Albury

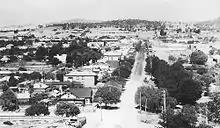

The railway line from Sydney arrived at Albury in 1881 (see Transport-Rail below). A temporary wooden railway bridge joined the line to the Victorian network in 1883. New South Wales and Victoria had different track gauges until 1962, when the first train ran direct from Sydney to Melbourne. The two states could not initially agree which should be the transfer point so they had an expensive and attractive iron lattice bridge sent from Scotland which accommodated both gauges.